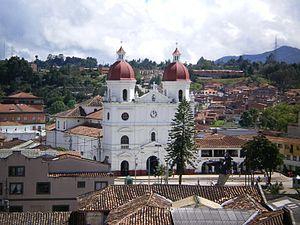
Rionegro est une municipalité de Colombie dans le département d'Antioquia. Son nom officiel est Ciudad Santiago de Arma de Rionegro.
Antioquia est l'un des trente-deux départements de Colombie ; il est situé dans le nord-ouest du pays.
Cet article liste les monuments nationaux du département de l'Antioquia, en Colombie. Au 27 septembre 2018, 125 monuments nationaux étaient recensés.